Honório Hermeto Carneiro Leão, Marquis of Paraná

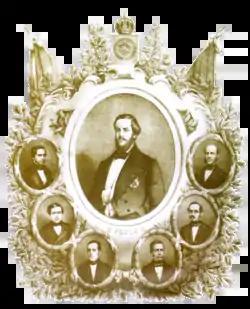
The Conciliation Cabinet. Emperor Pedro II in the center; Paraná at the far left; and José Paranhos on the far right.

After years of frustration, Honório Hermeto (or Paraná as he became known) had largely recouped the prestige he had formerly possessed among his peers. He had liquidated his uncle's domestic slave trading business and used the proceeds to become a coffee plantation owner in 1836. The land he acquired was located in the hills between Rio de Janeiro and Minas Gerais. Although Paraná staunchly opposed the abolition of the transatlantic African slave trade, the importation of slaves was abolished in 1850 by the Eusébio de Queirós Law. The ban on slave imports seems to have had no impact over Paraná's private affairs; by 1852, he had become a very wealthy man. He also married his son Honório to a niece of Rodrigues Torres, thus establishing a link between his family and the province of Rio de Janeiro's planter aristocracy.